Cetopsis candiru

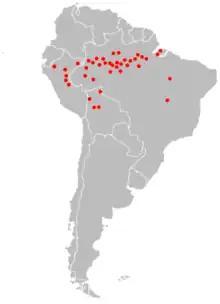
Known range of "Cetopsis candiru"

The dorsal fin is relatively small and located towards the front of the body, lacking spines. The base of the caudal fin (caudal peduncle) is approximately as deep as it is long. The caudal fin itself is symmetrical and slightly forked, with the rounded lobes approximately 1.5 to 1.6 times longer than the shallowest part of the fin. The anal fin is located in the back half of the body and its base takes up approximately a third of the animal's length. Its shape is gently convex and its rear end does not attach to the body. In "Cetopsis candiru" the pelvic fins are short and paddle-like with rounded symmetrical edges. Like with the anal fin, there is no membrane attaching the last fin ray directly to the body. Finally the pectoral fins are around half as long as the head with rounded edges.